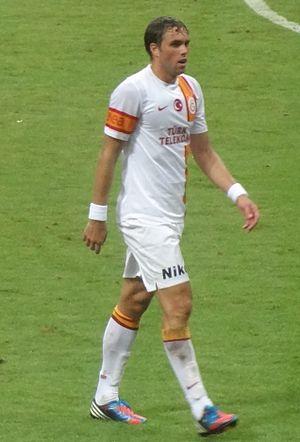
Johan Erik Calvin Elmander, né le 27 mai 1981 à Alingsås en Suède, est un footballeur international suédois. Il évolue au poste d'attaquant de la fin des années 1990 jusqu'à la fin des années 2010.